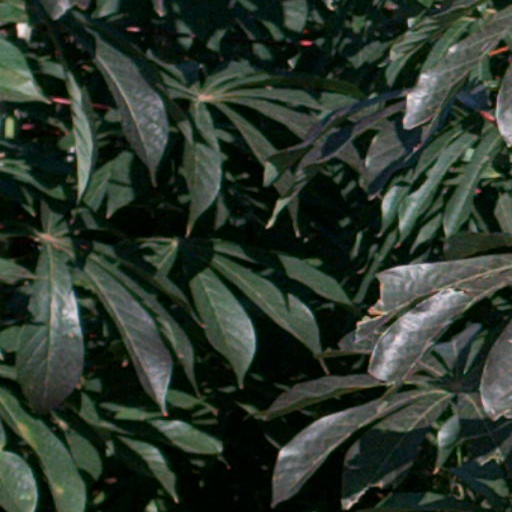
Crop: cassava